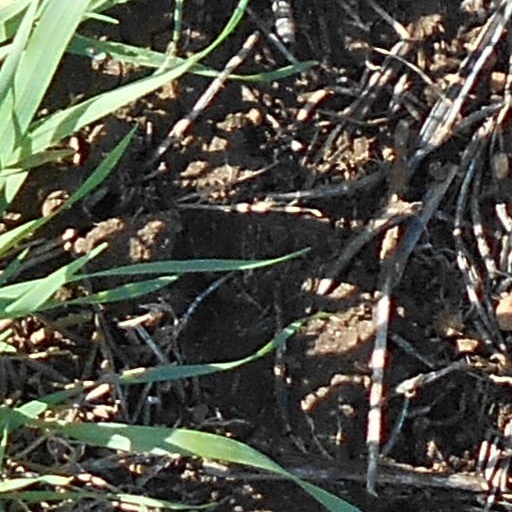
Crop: wheat